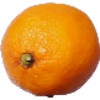
Label: Lemon Meyer 1